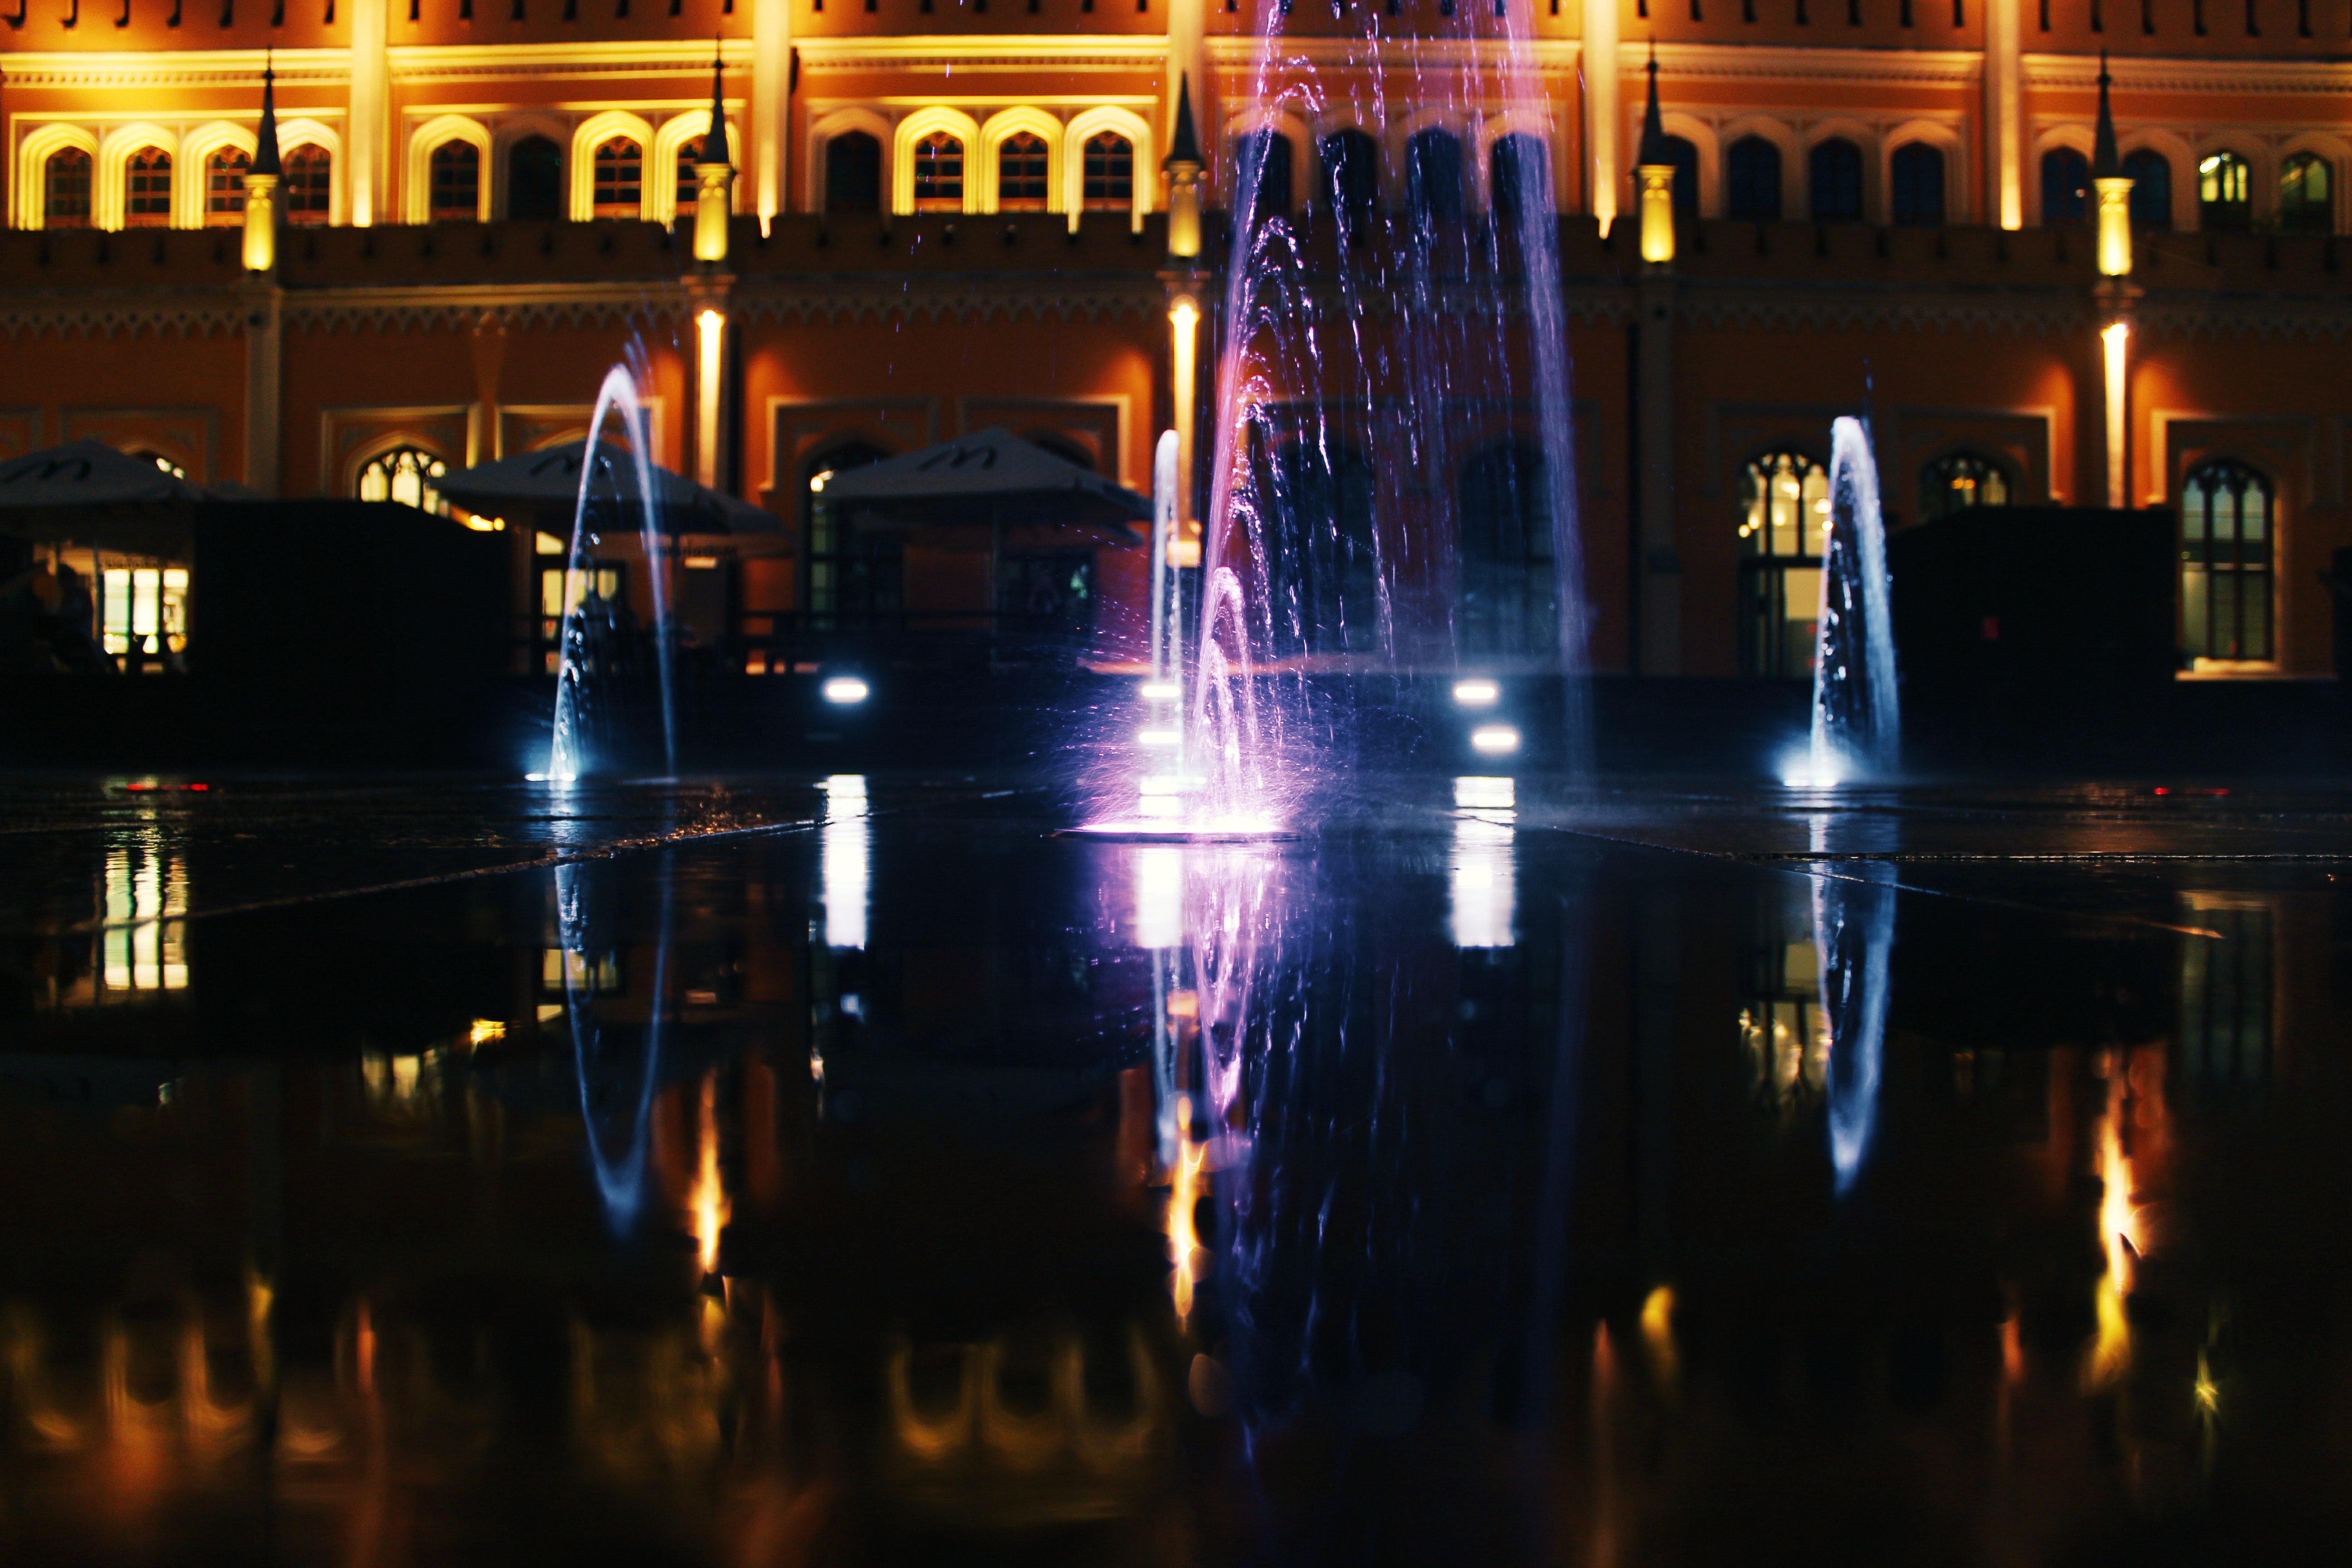
reflection, water, night, light, fountain, lighting, water feature, architecture, waterway, city, tree, building, metropolis, evening, midnight